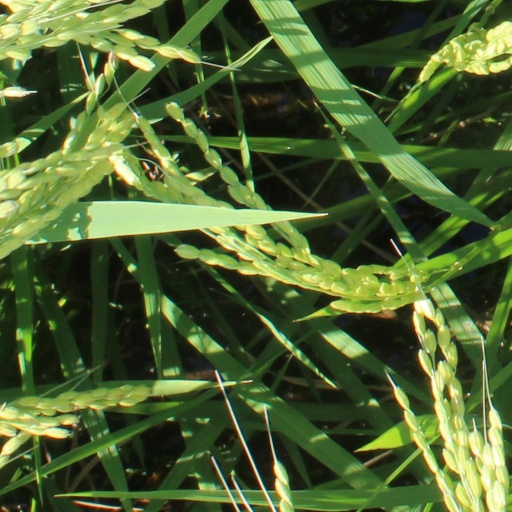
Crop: rice